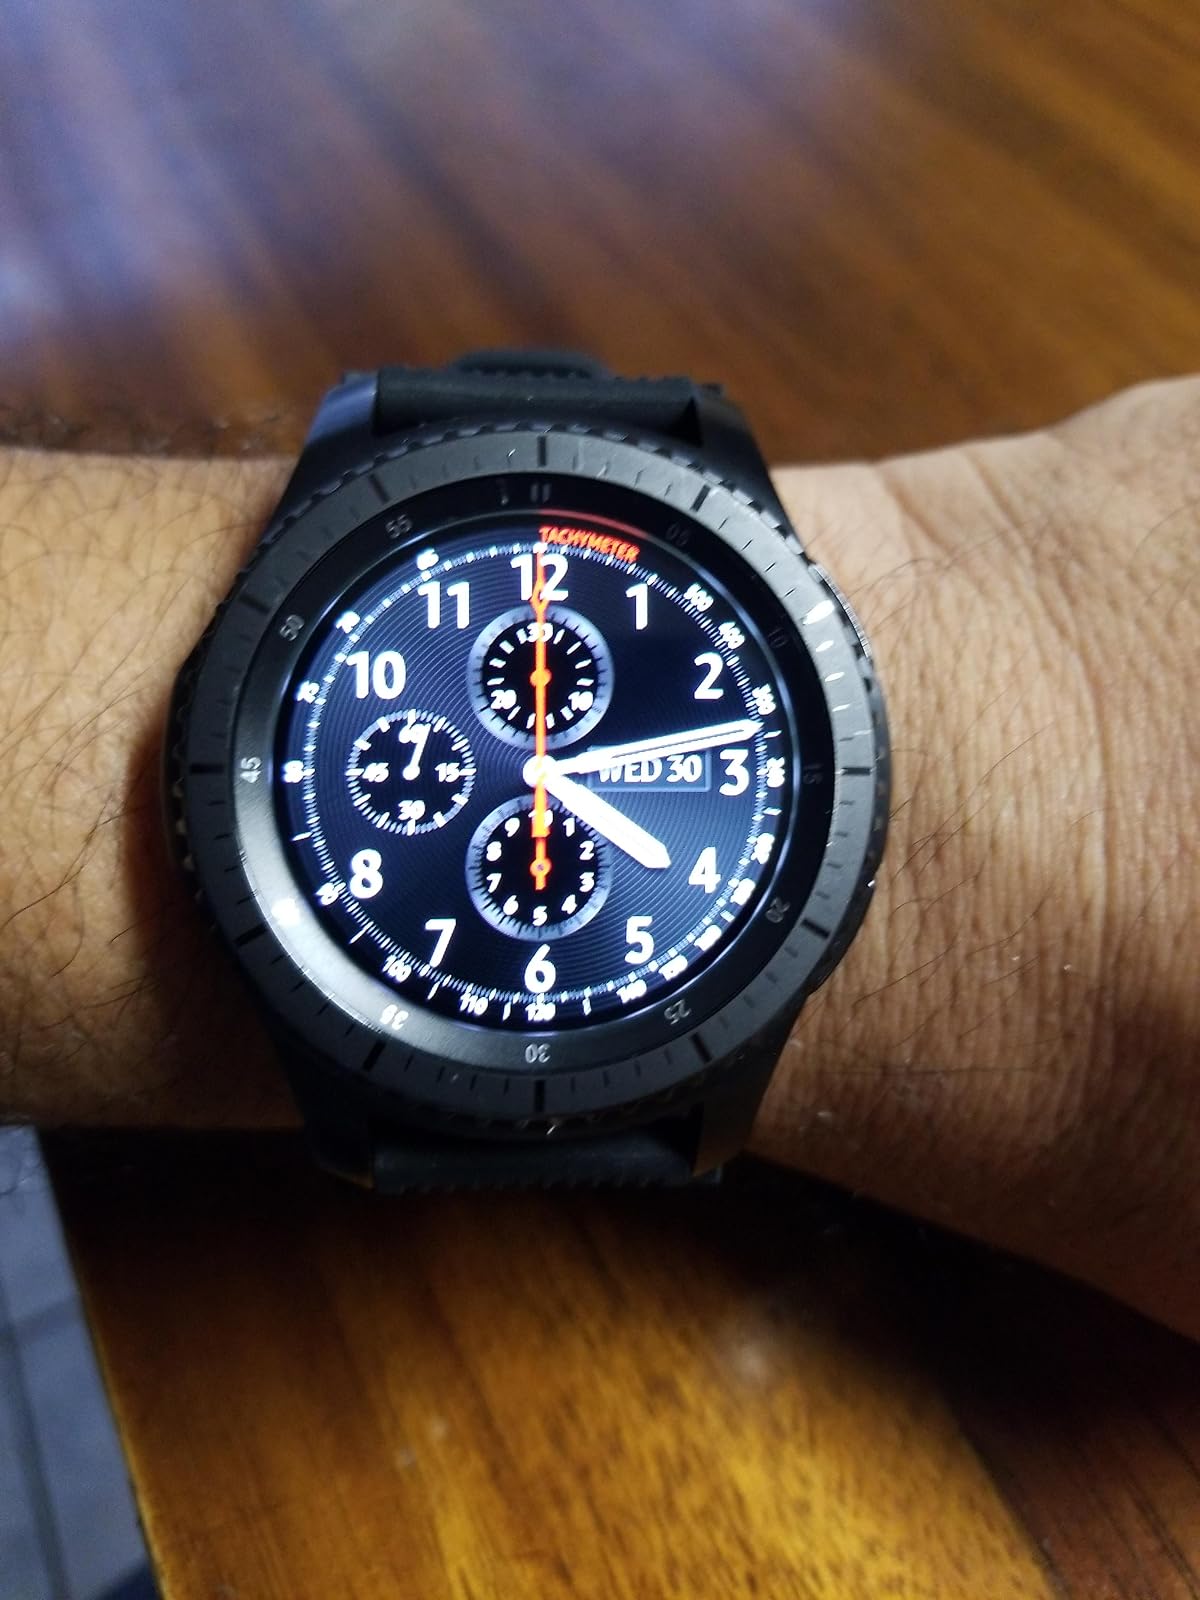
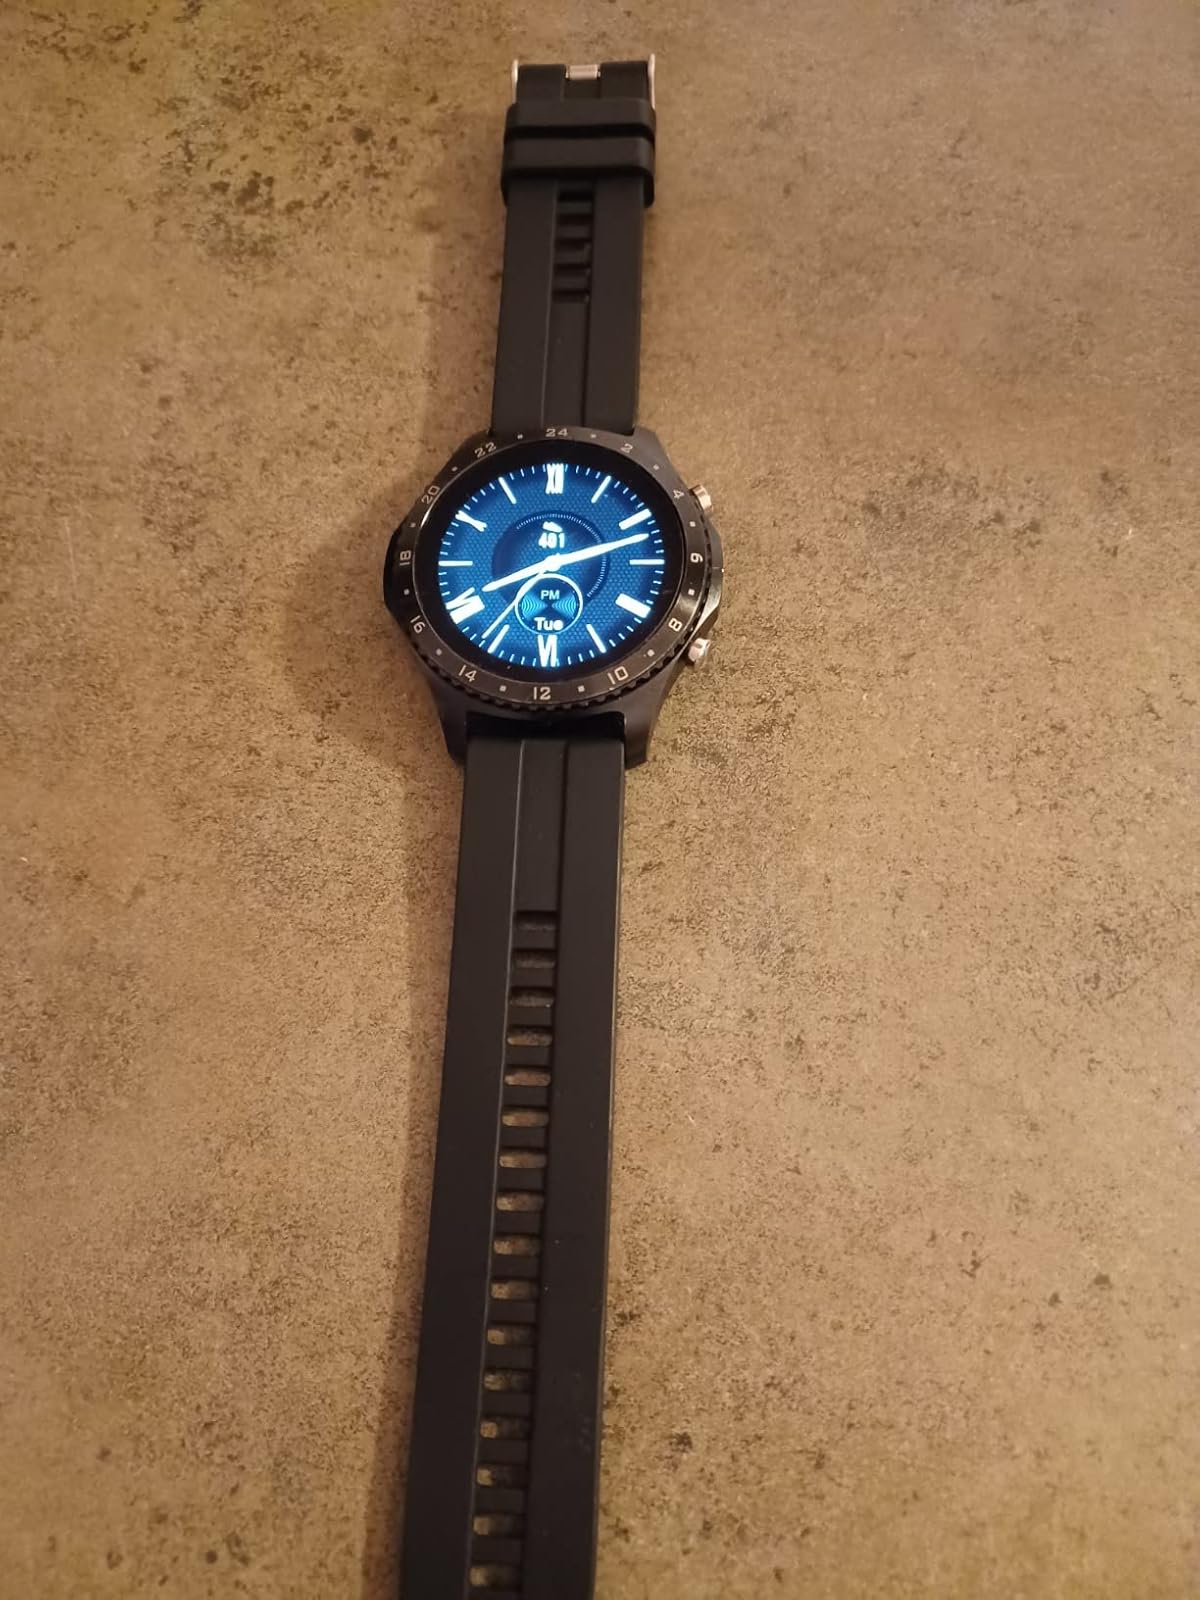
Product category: smartwatch
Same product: no